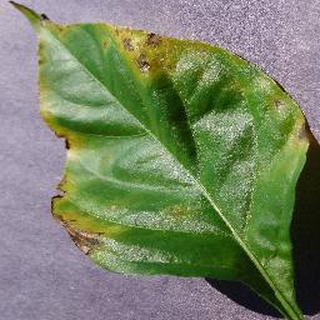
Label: bell_pepper_bacterial_spot